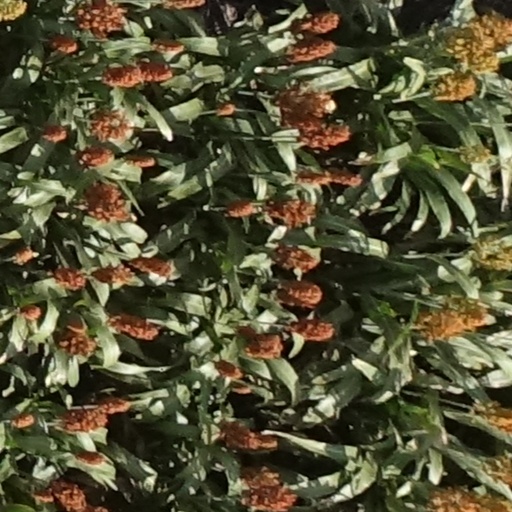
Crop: sorghum